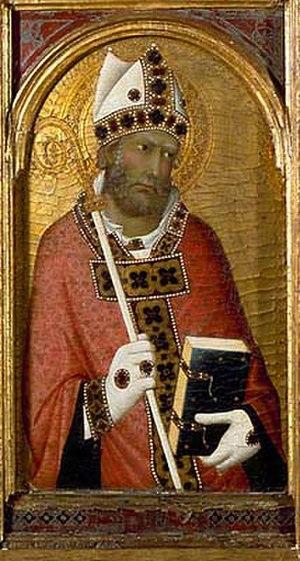
Géminien de Modène ou Saint Géminien.